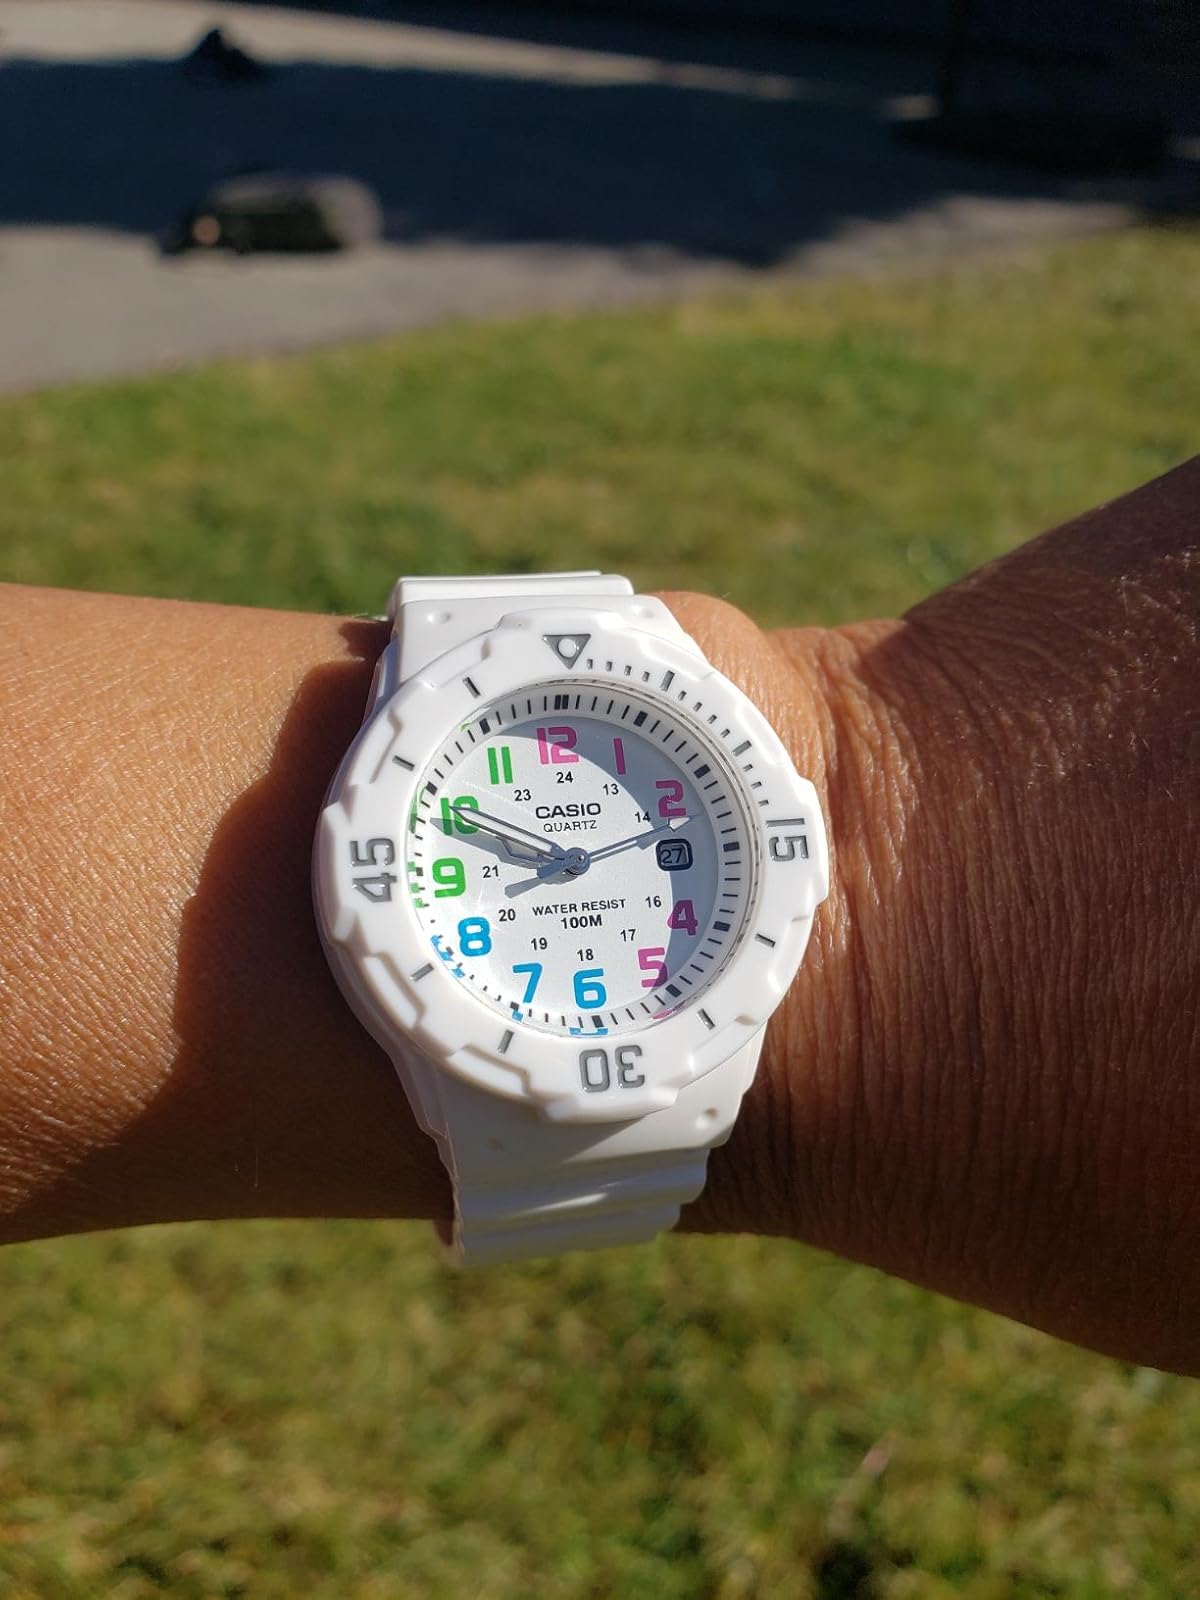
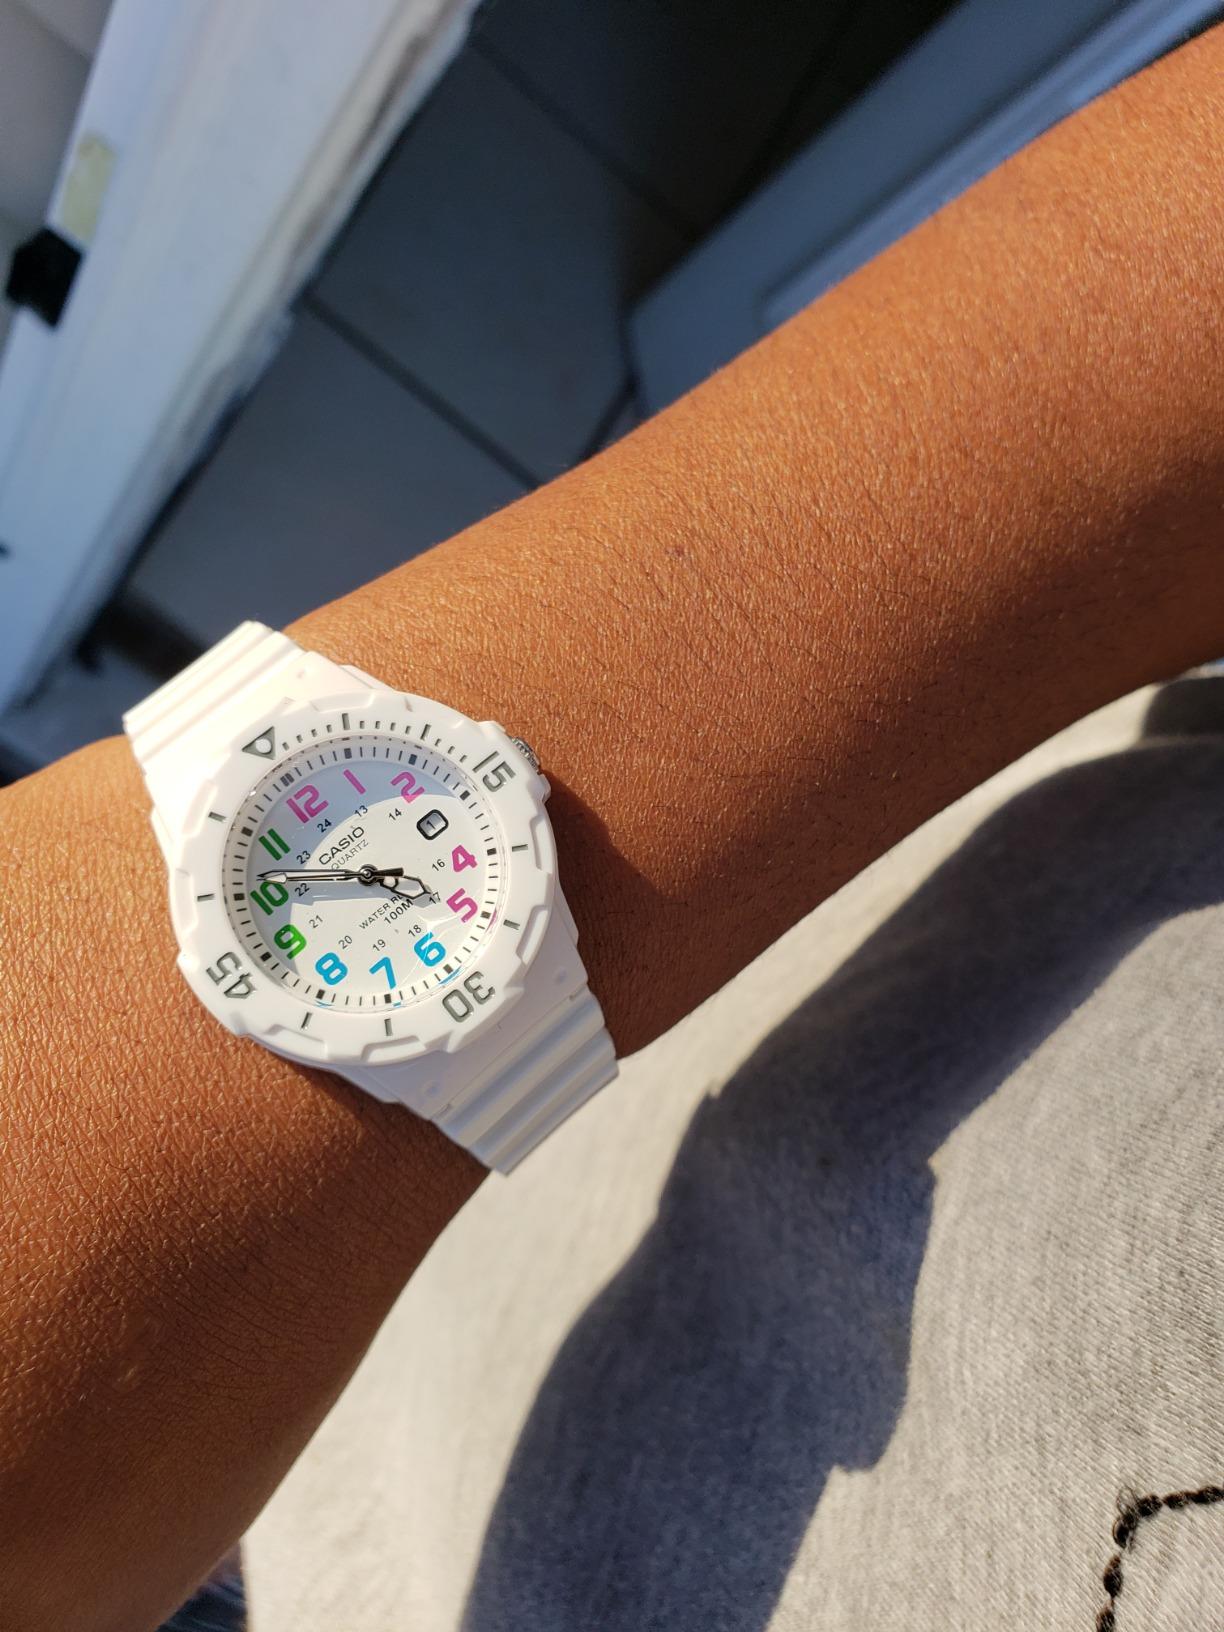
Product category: accessories_watch
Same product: yes